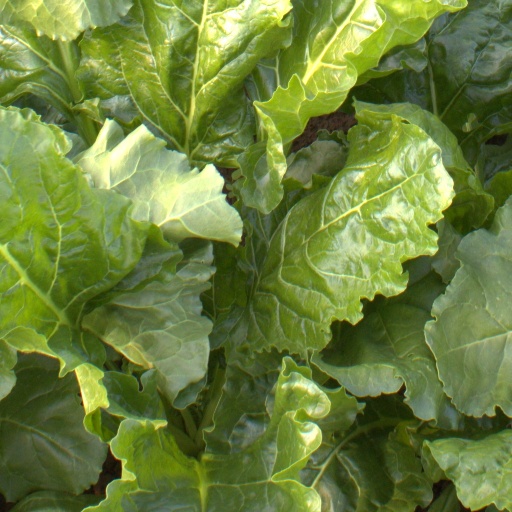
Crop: sugar beet